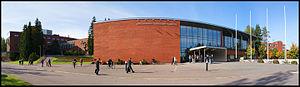
Université Technologique de Lappeenranta
L'université de technologie de Lappeenranta est une université publique située à Lappeenranta en Finlande.
Lappeenranta est une ville située sur les rives du lac Saimaa dans le Sud-Est de la Finlande, environ à 20 km de la frontière avec la Russie. La ville se trouve dans la province de Finlande méridionale, et est la capitale de la région de Carélie du Sud.